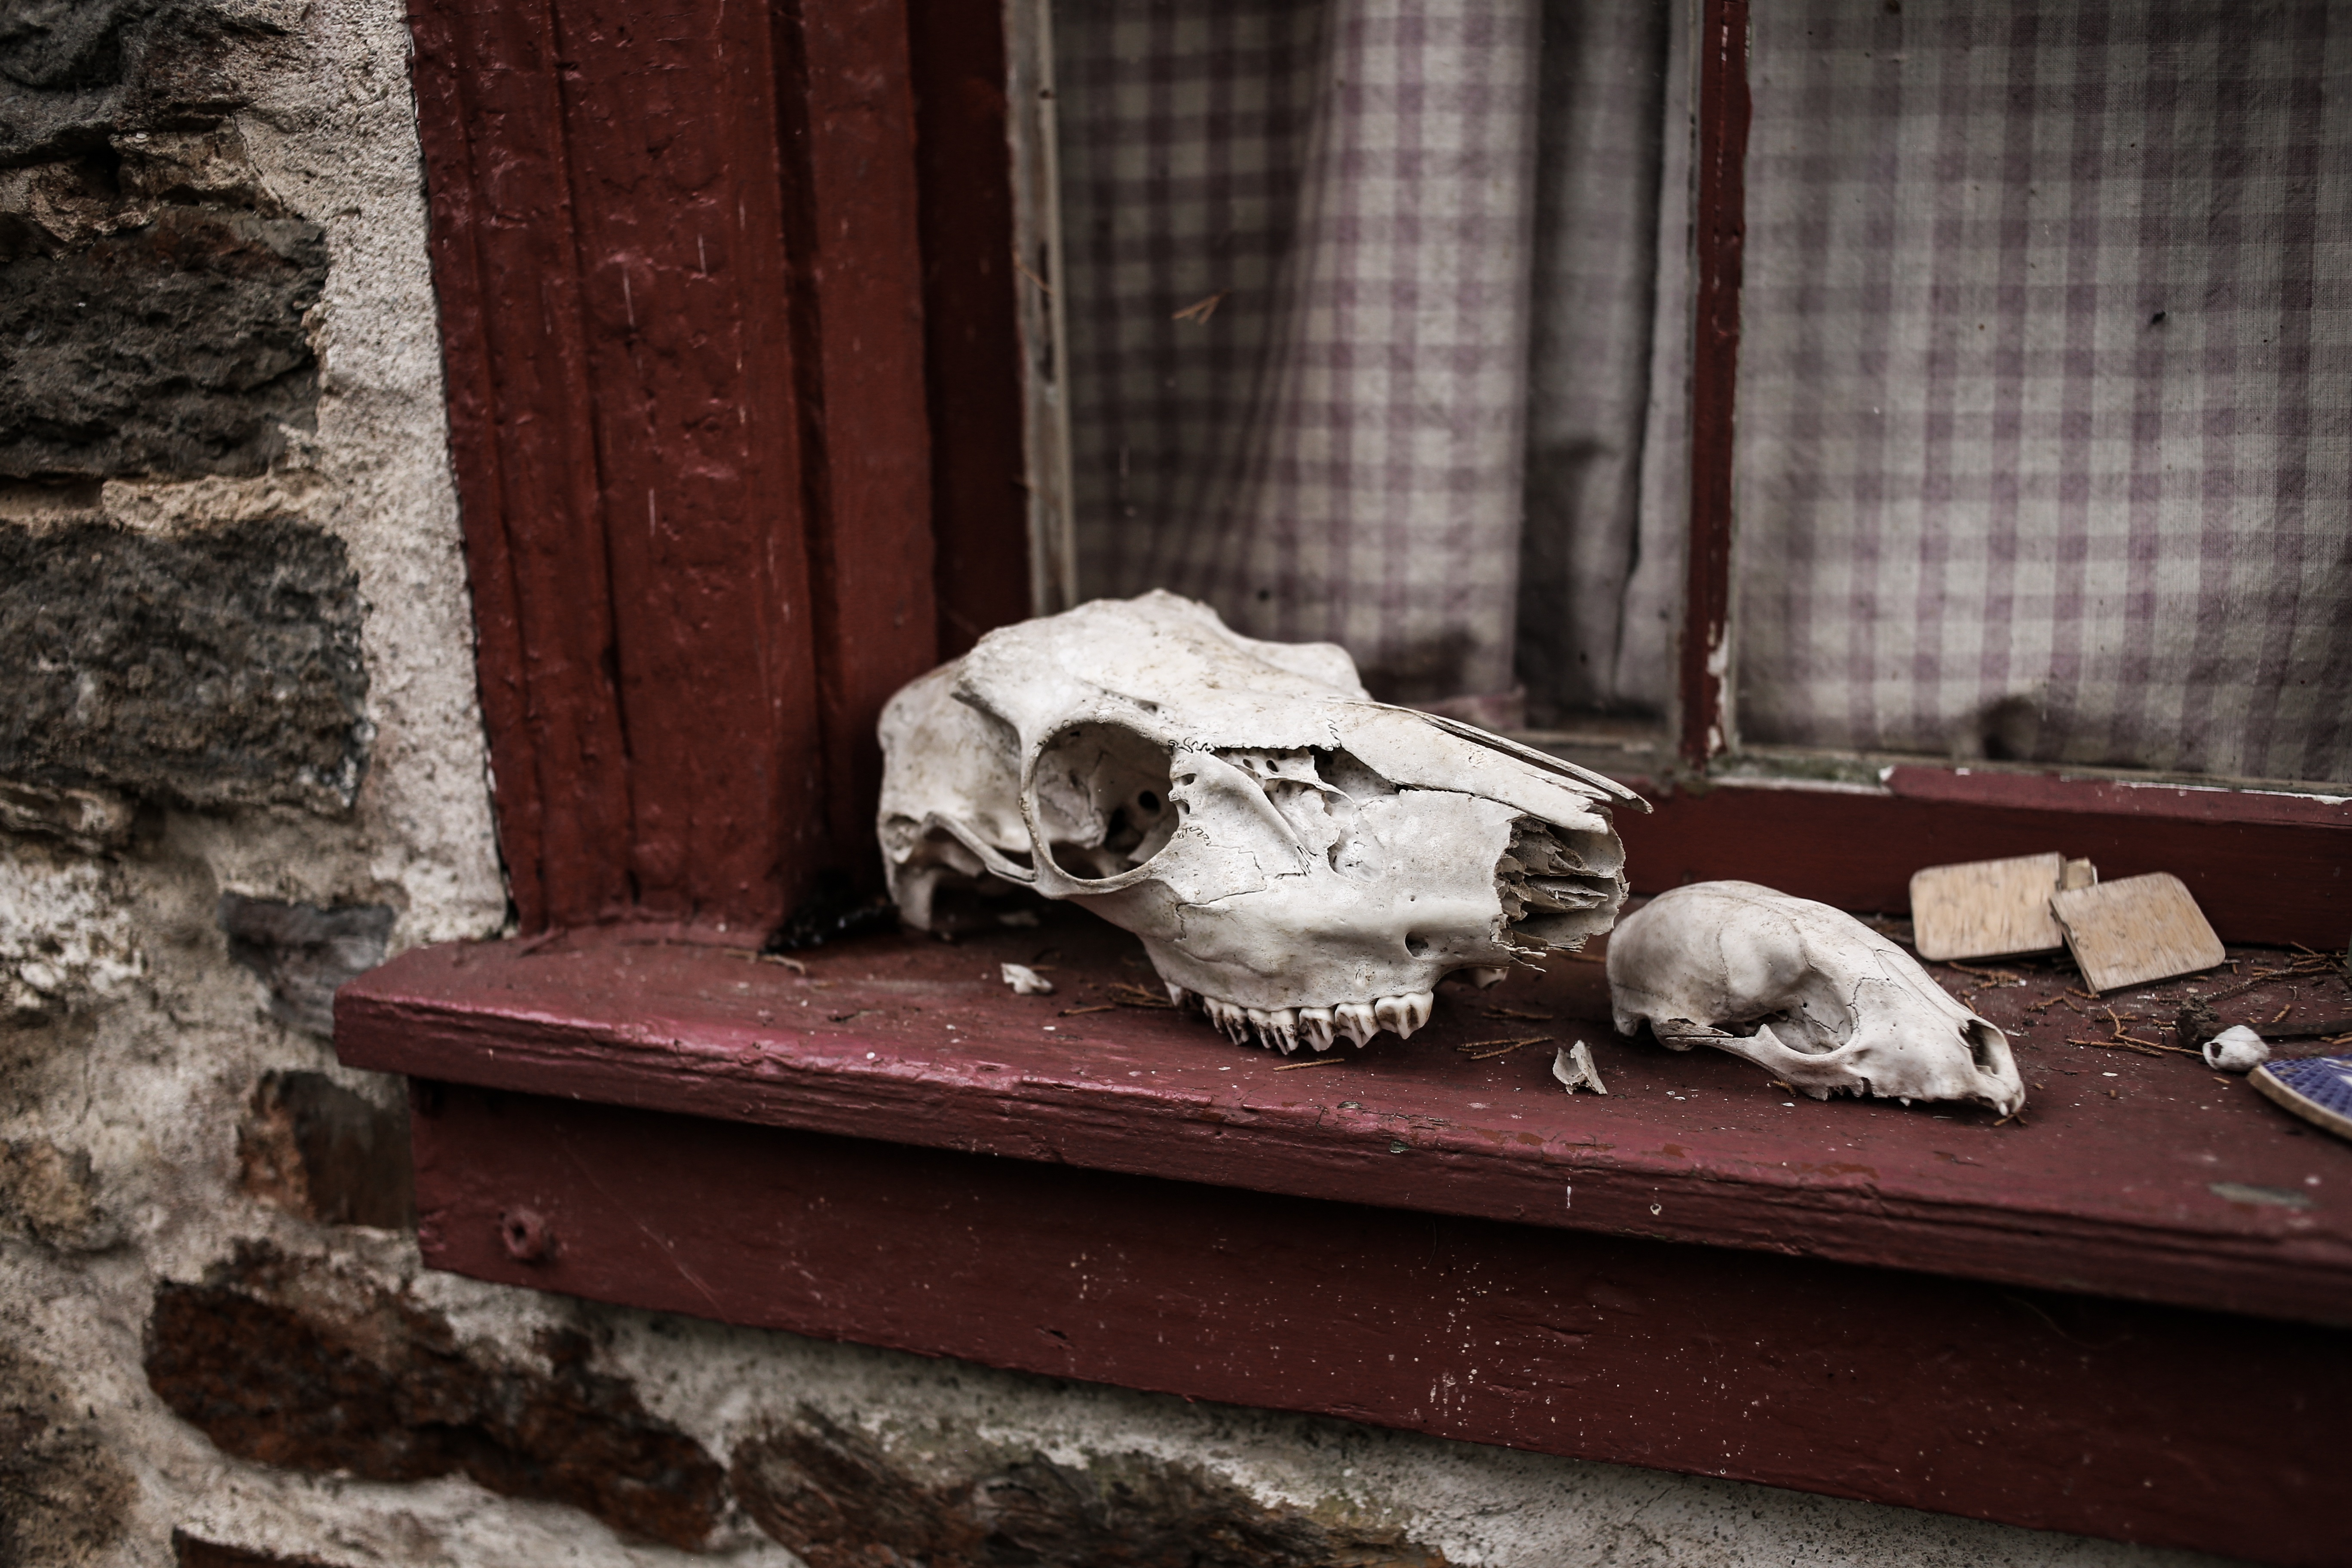
wood, white, window, wall, color, temple, photograph, image, skeleton, skulls, animal skulls